Archaeological site of the Trinquetaille glassware

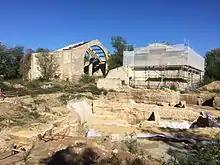
The archaeological site during excavations.

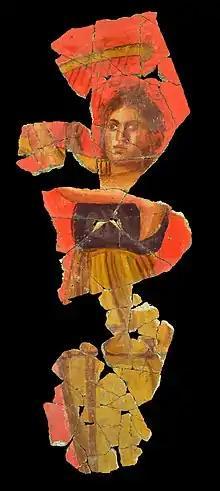
Fresco of the 2nd Pompeian style, discovered on the archaeological site of the Verrerie de Trinquetaille in Arles

The archaeological site of the Trinquetaille glassware in Trinquetaille has been acquired by the town council of Arles in 1978. It has been subject to archaeological excavations in the 1980s, and later since 2013, led by the Archaeology services of the Musée Départemental Arles Antique and the Inrap (National Preventive Archaeological Researches Institute), along with the contribution of the Ministère de la Culture et de la Communication, the CNRS (National Centre of Scientific Researches), the university and independent researchers.